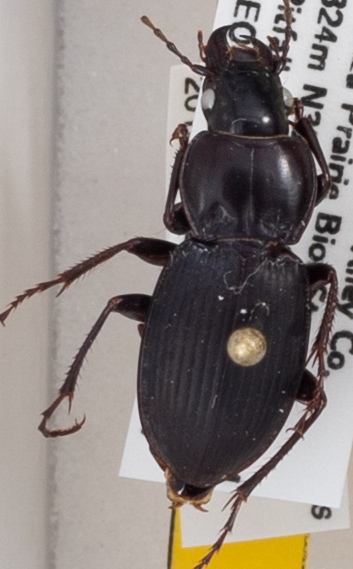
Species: Cyclotrachelus seximpressus
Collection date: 2019-07-17
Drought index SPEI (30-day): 1.594
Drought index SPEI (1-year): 1.85
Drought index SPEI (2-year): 0.71